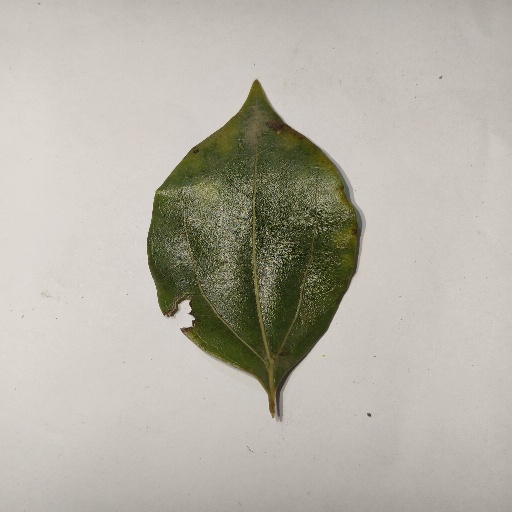
Species: Camphor
Leaf condition: Shot Hole